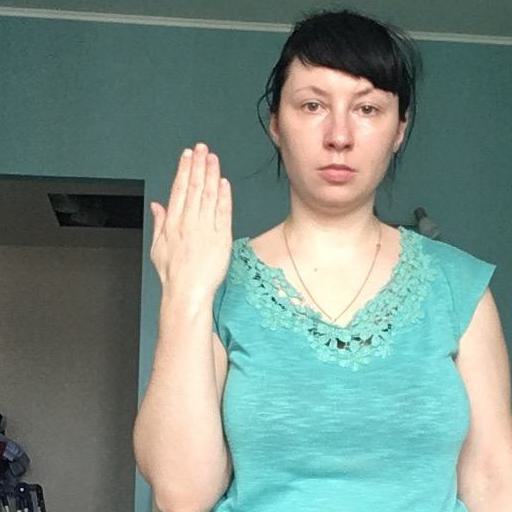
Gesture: stop_inverted